National Lockwasher Co. v. George K. Garrett Co.

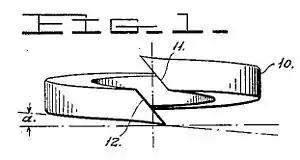
Drawing of lock washer involved in "National Lockwasher v. Garrett" – from patent

National Lockwasher owned U.S. Patent 1,655,018, which covered split-ring, compression-spring lock washers with a construction preventing them from interlinking with one another when handled in bulk. The washer accomplishes this by making the helical ring-shaped washer extend more than 360 degrees in circumference, cutting the ends of the washer so that the end faces make an angle with the top and bottom faces of the washer, and making the spaces between the ends of the washer smaller than the thickness of the washer stock but large enough to allow compression to flatten the washer. (If the space is smaller than the thickness (cross-section height) of the washer stock, one washer cannot pass through the end space of another washer and entangle it.) A lock washer is used to prevent a screw, bolt, or nut from loosening under vibration. It operates as a spring under compression having sufficient elasticity to neutralize the play between the assembled parts that vibration causes.